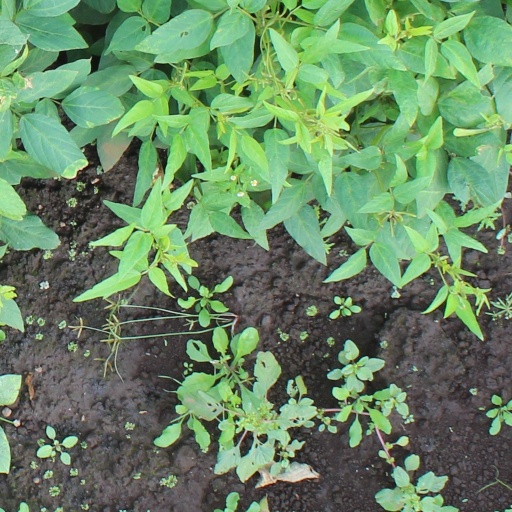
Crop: soybean